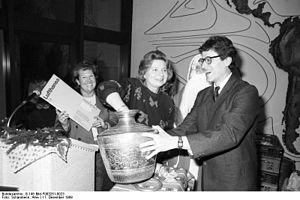
Jürgen Sudhoff est né le 20 août 1935. Il a été ambassadeur d'Allemagne en France de 1991 à avril 1995